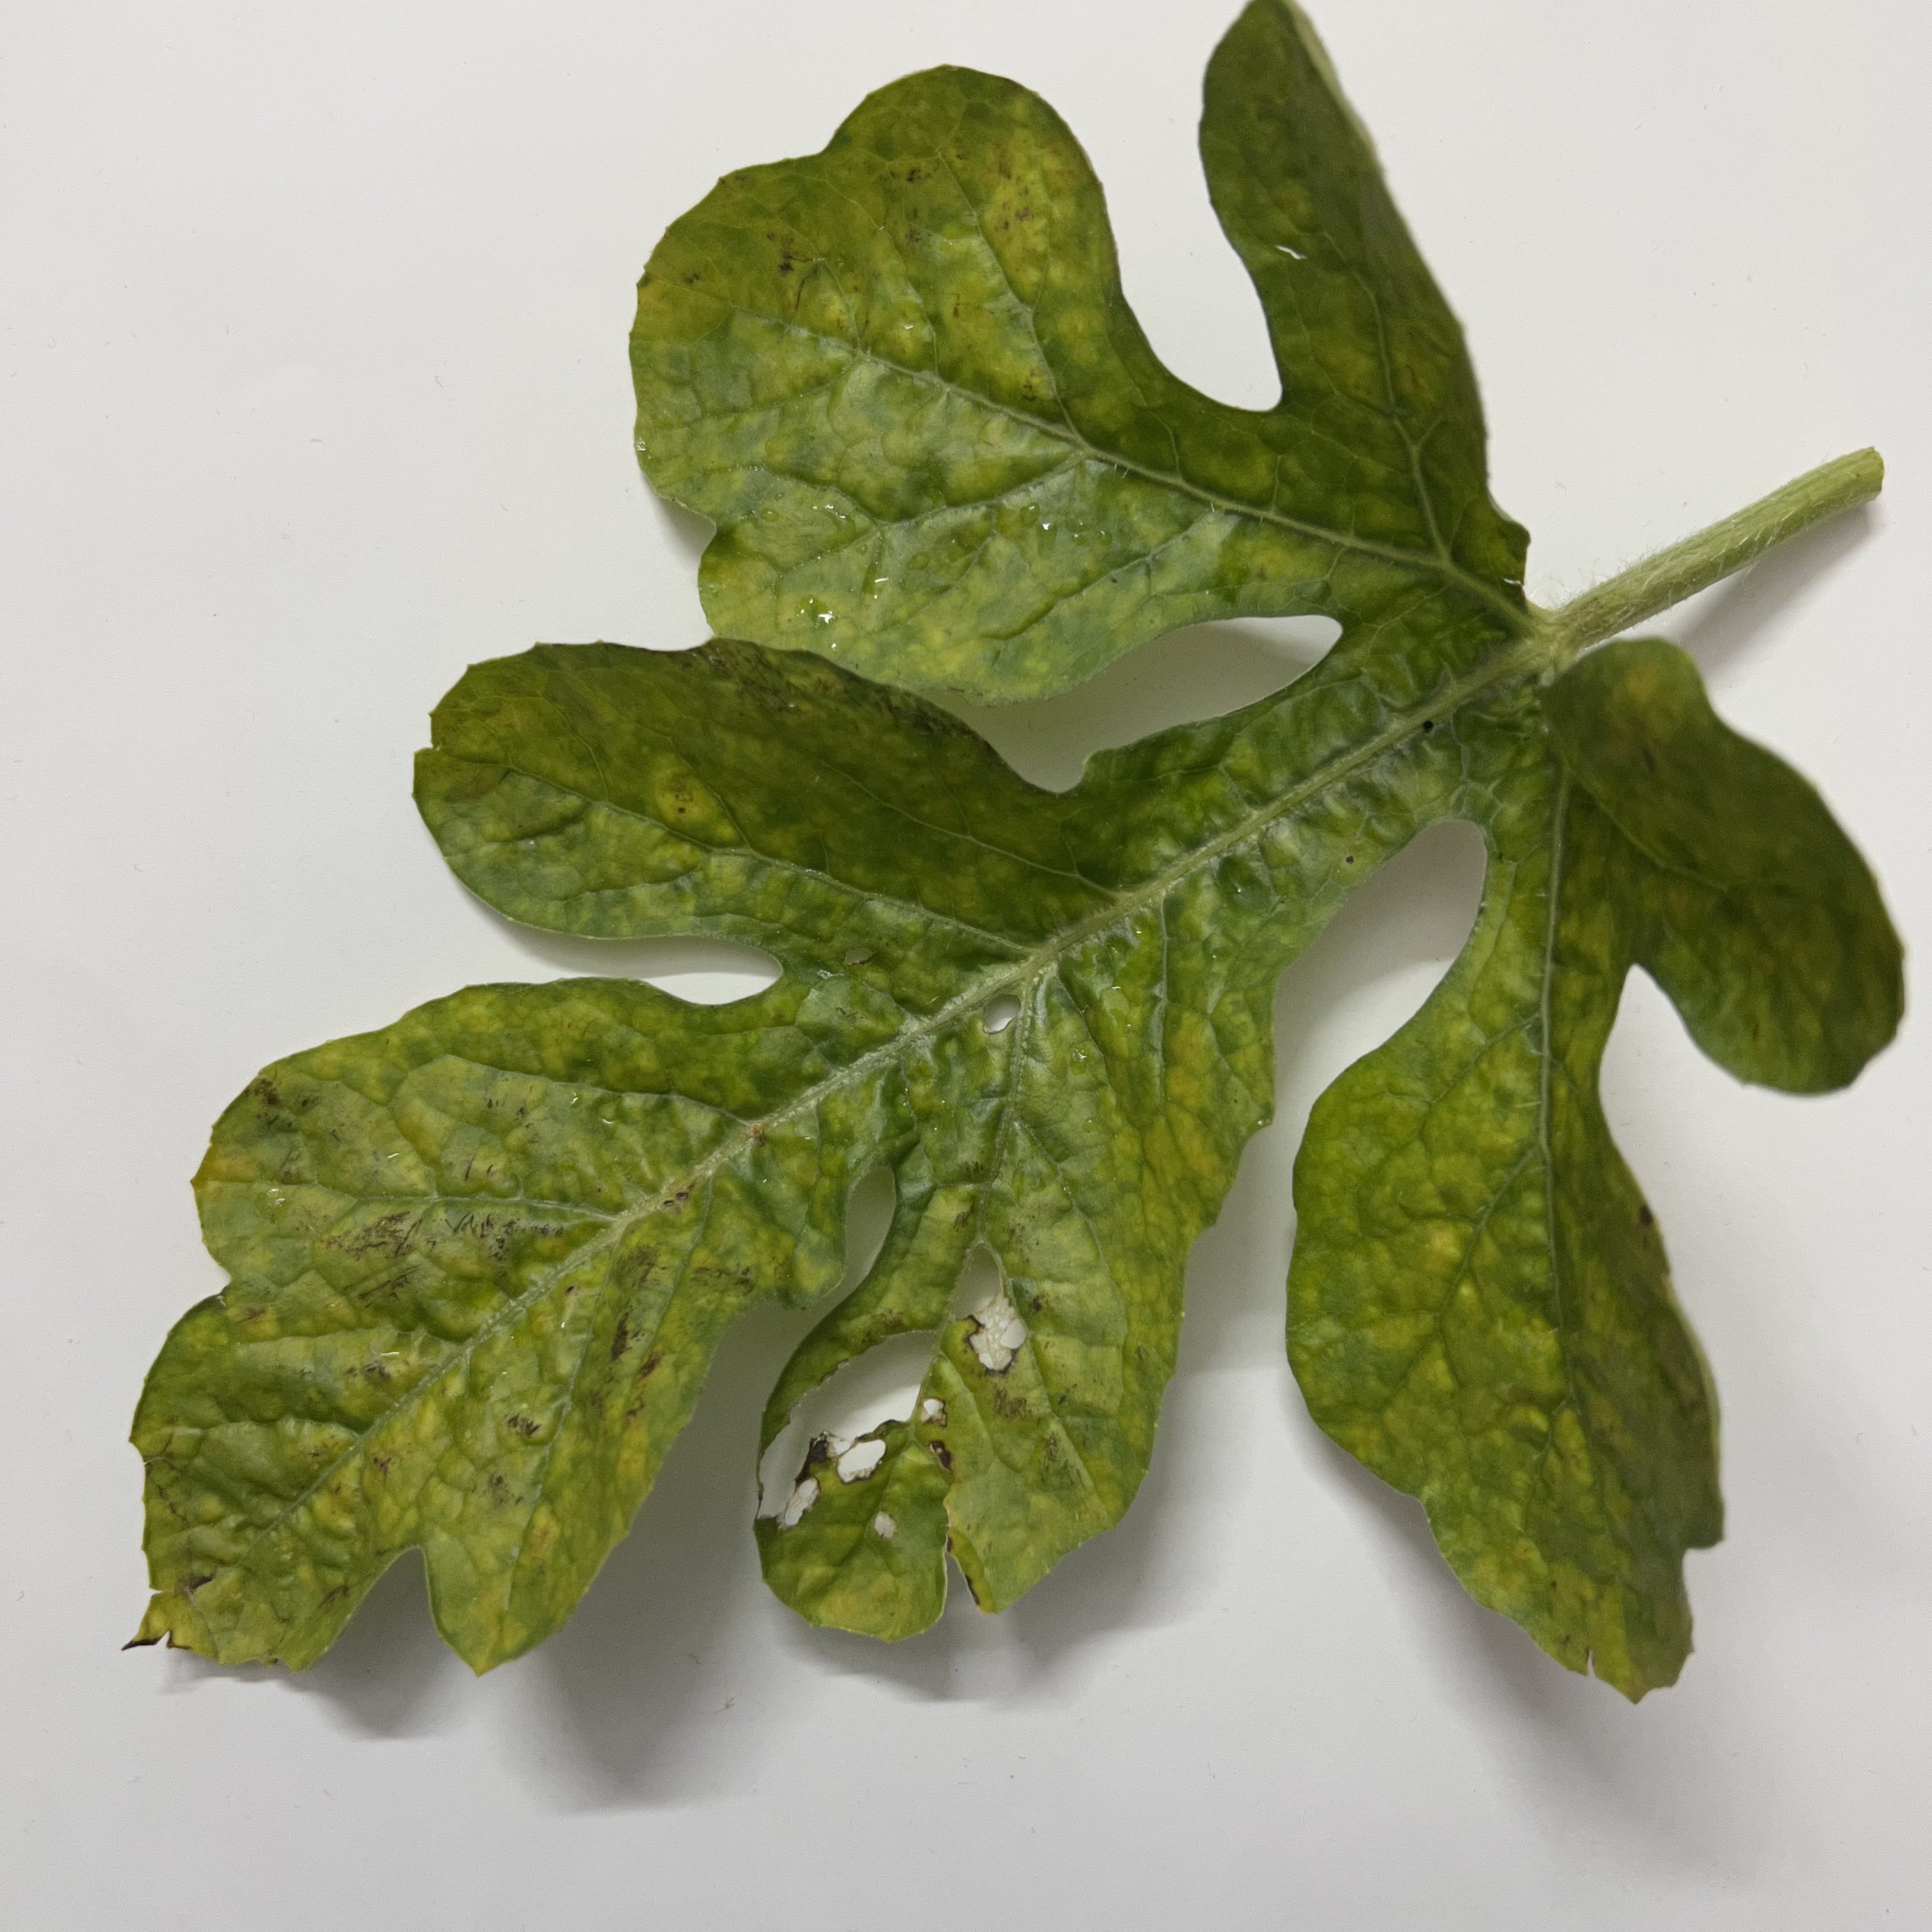
Label: Mosaic_Virus